Dragonfly

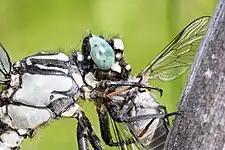
Common clubtail, "Gomphus vulgatissimus", with prey

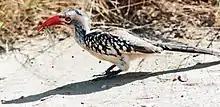
Southern red-billed hornbill with a captured dragonfly in its bill

Dragonflies are powerful and agile fliers, capable of migrating across the sea, moving in any direction, and changing direction suddenly. In flight, the adult dragonfly can propel itself in six directions: upward, downward, forward, backward, to left and to right. They have four different styles of flight.